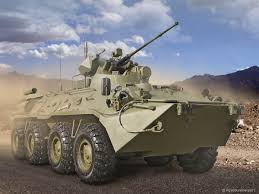
Label: BTR-80